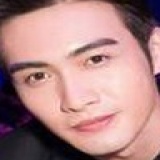
diễn viên Trương Bân Bân